Mérida (state)

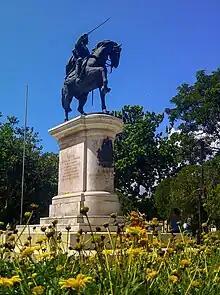
Bolívar Square, Mérida City

The festival of the bull and the bullfighter has generated strong changes in the southern Indo-Caribbean since the festivities create in the citizens an emotion of anxiety and waiting for them to take place.